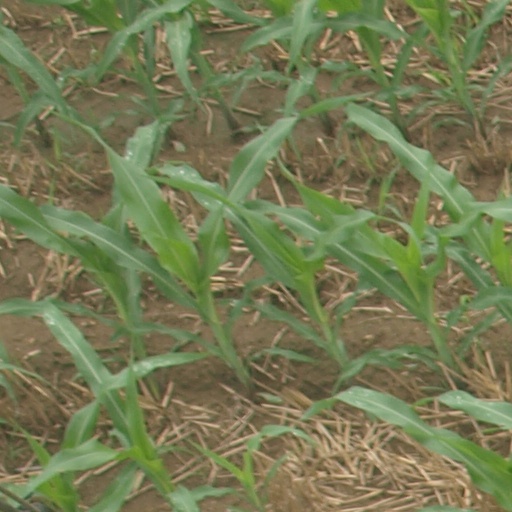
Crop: maize; corn